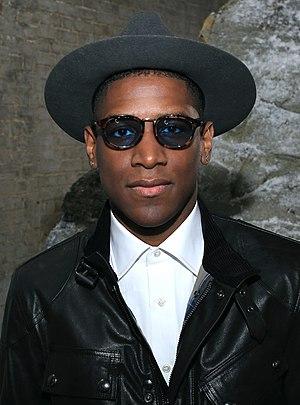
Timothy McKenzie, dit Labrinth, né le 4 janvier 1989 à Londres dans le quartier de Hackney, est un auteur-compositeur-interprète, musicien et producteur britannique.